Culture of Somalia

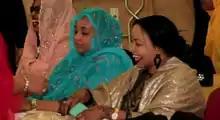
Somali women in traditional "dirac" and "shash"

Somali dialects are divided into three main groups: Northern, Benaadir and Maay. Northern Somali (or Northern-Central Somali) forms the basis for Standard Somali. Benaadir (also known as Coastal Somali) is spoken on the Benadir coast from Adale to south of Merca, including Mogadishu, as well as in the immediate hinterland. The coastal dialects have additional phonemes which do not exist in Standard Somali. Maay is principally spoken by the Digil and Mirifle (Rahanweyn) clans in the southern areas of Somalia.